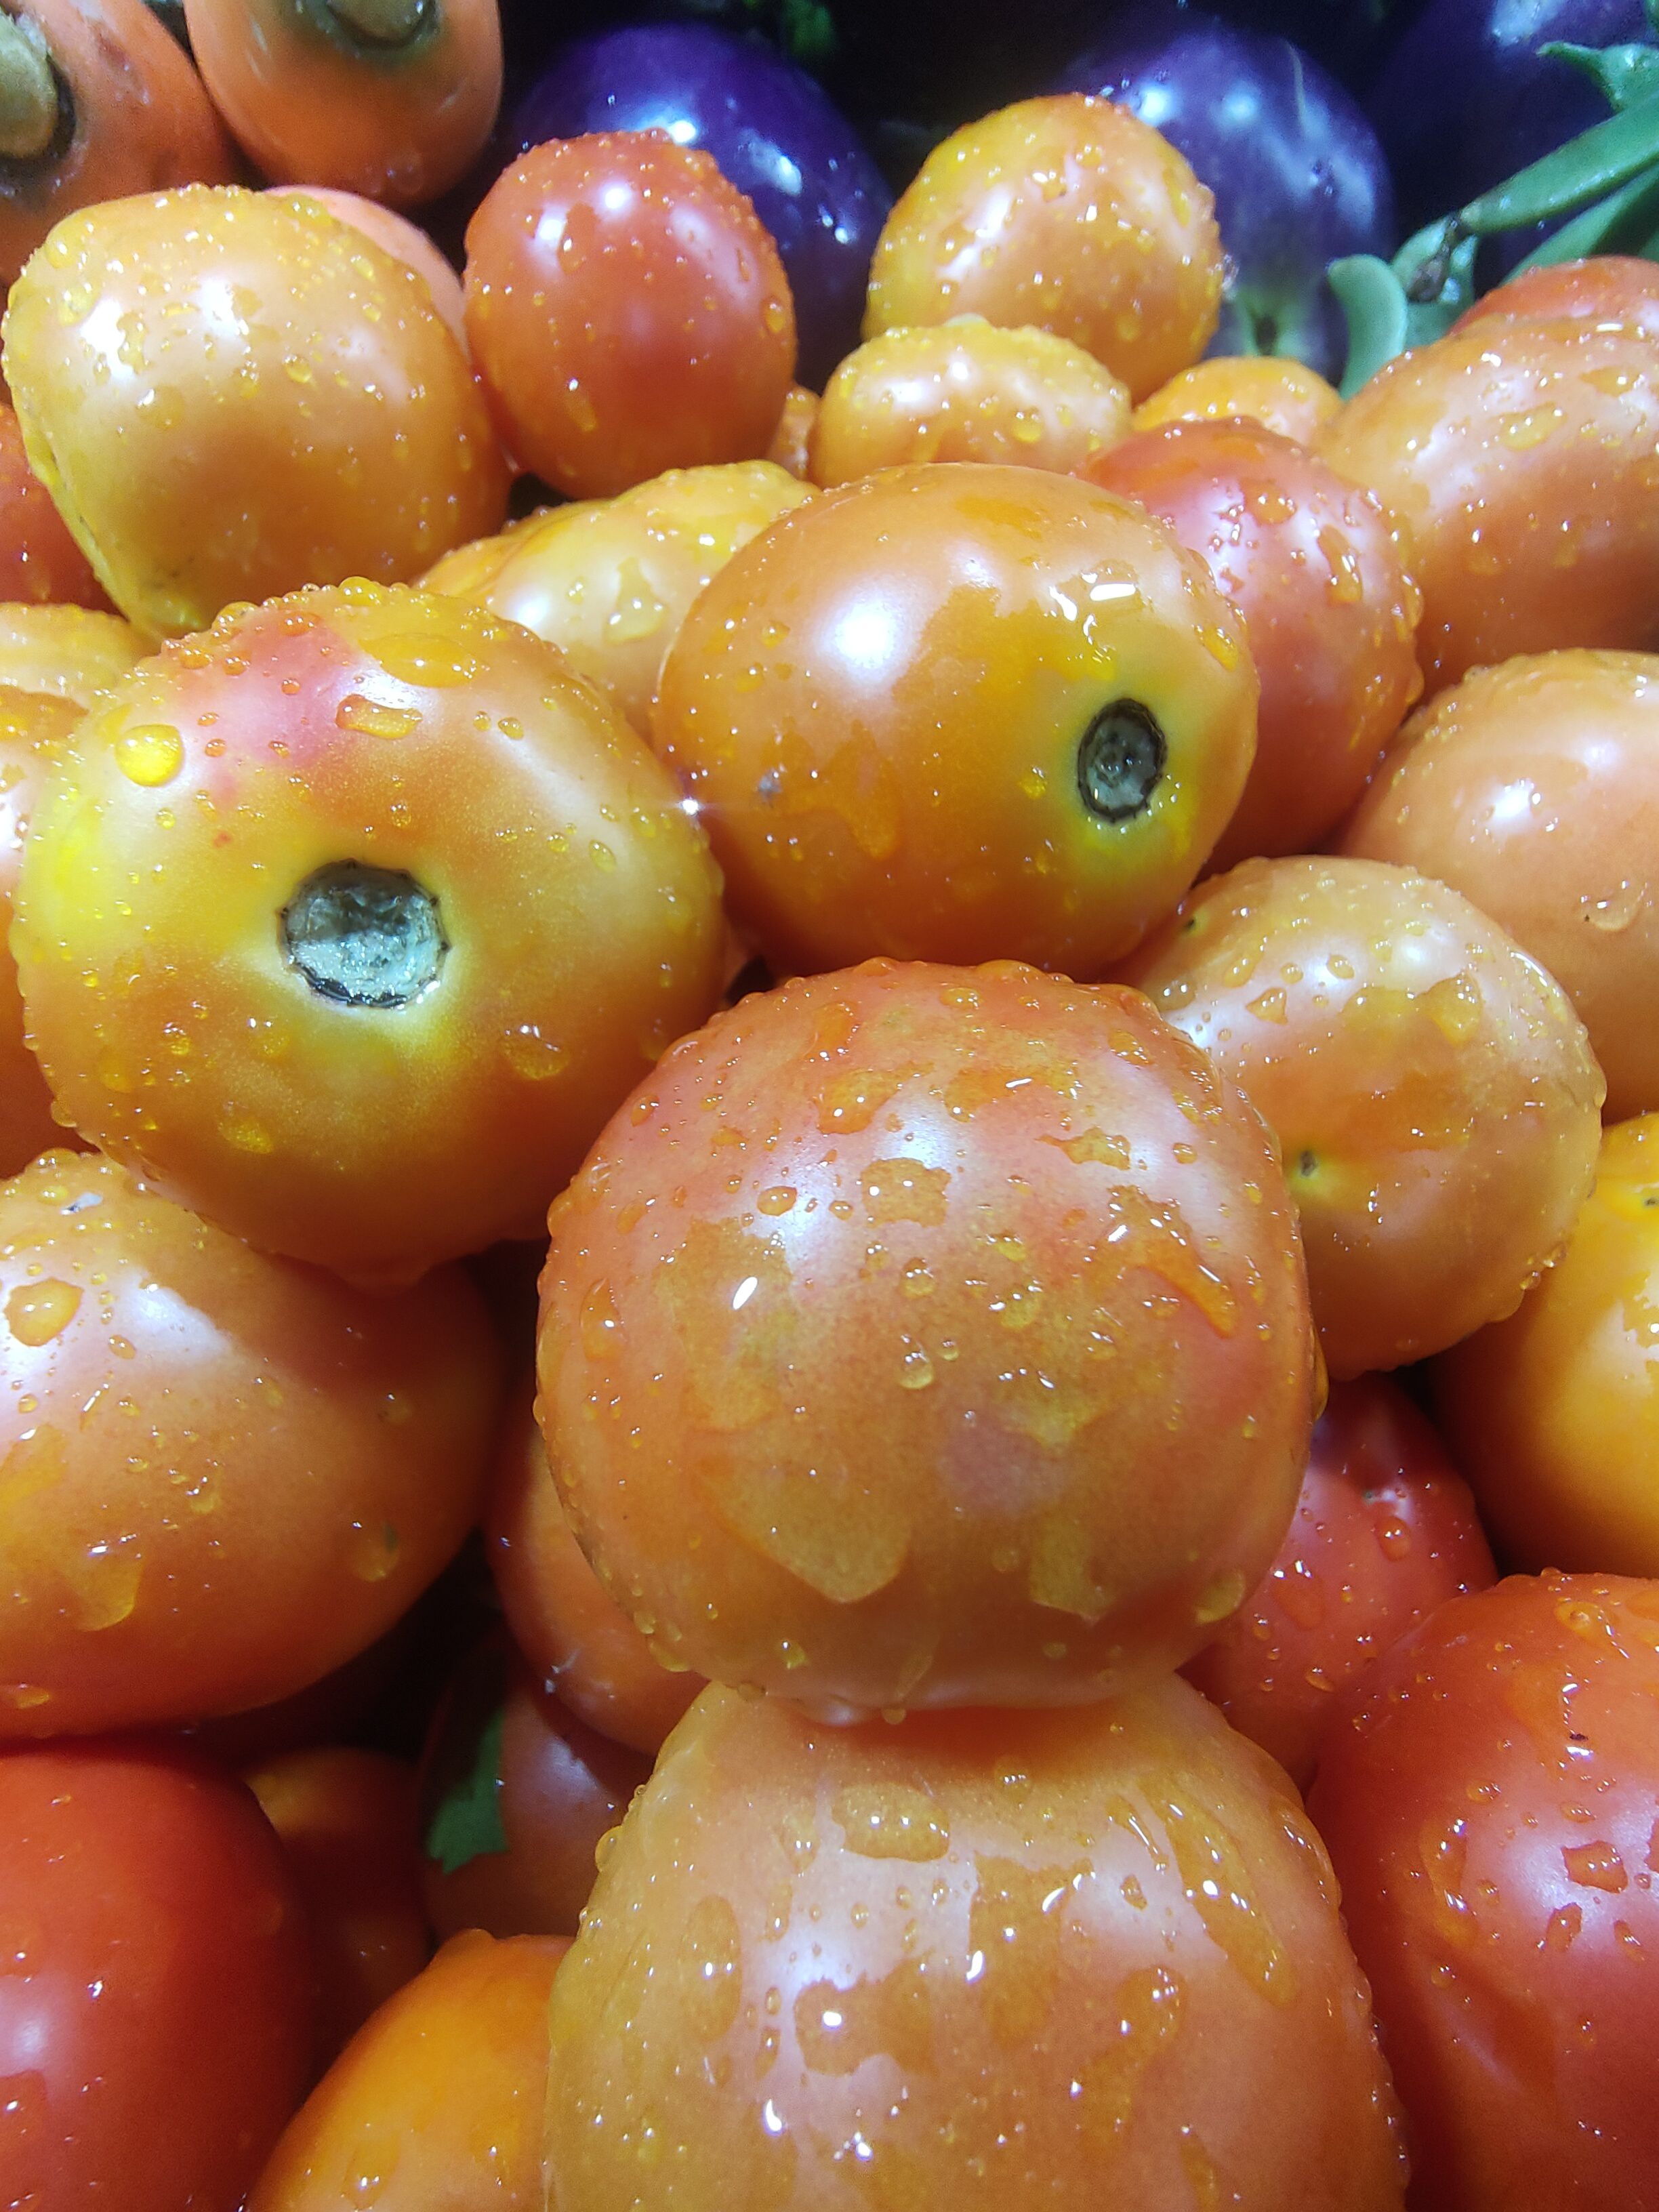
Label: Solanum Iycopersicum